Borussia Mönchengladbach 12–0 Borussia Dortmund

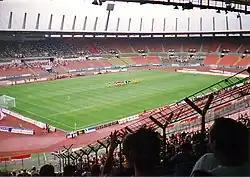
The Rheinstadion in Düsseldorf, scene of Borussia Mönchengladbach's record Bundesliga victory

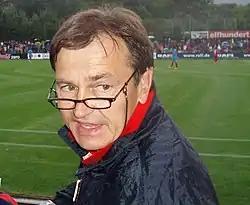
Ewald Lienen came off the bench to score the penultimate goal in the 12–0 win

38,000 fans made it to the Rheinstadion in Düsseldorf since Mönchengladbach's usual home ground, the Bökelbergstadion, was being renovated. The match was refereed by Ferdinand Biwersi.